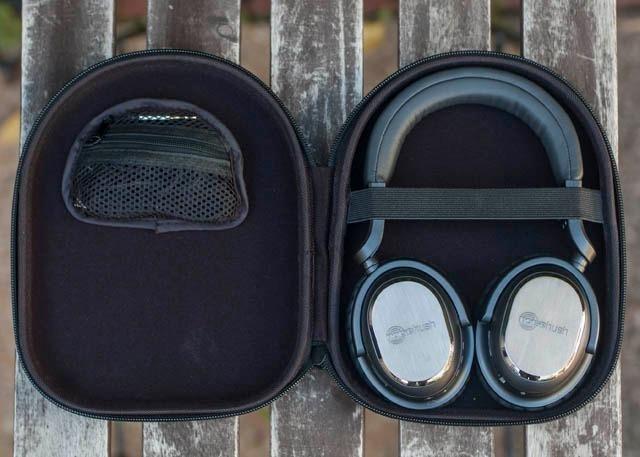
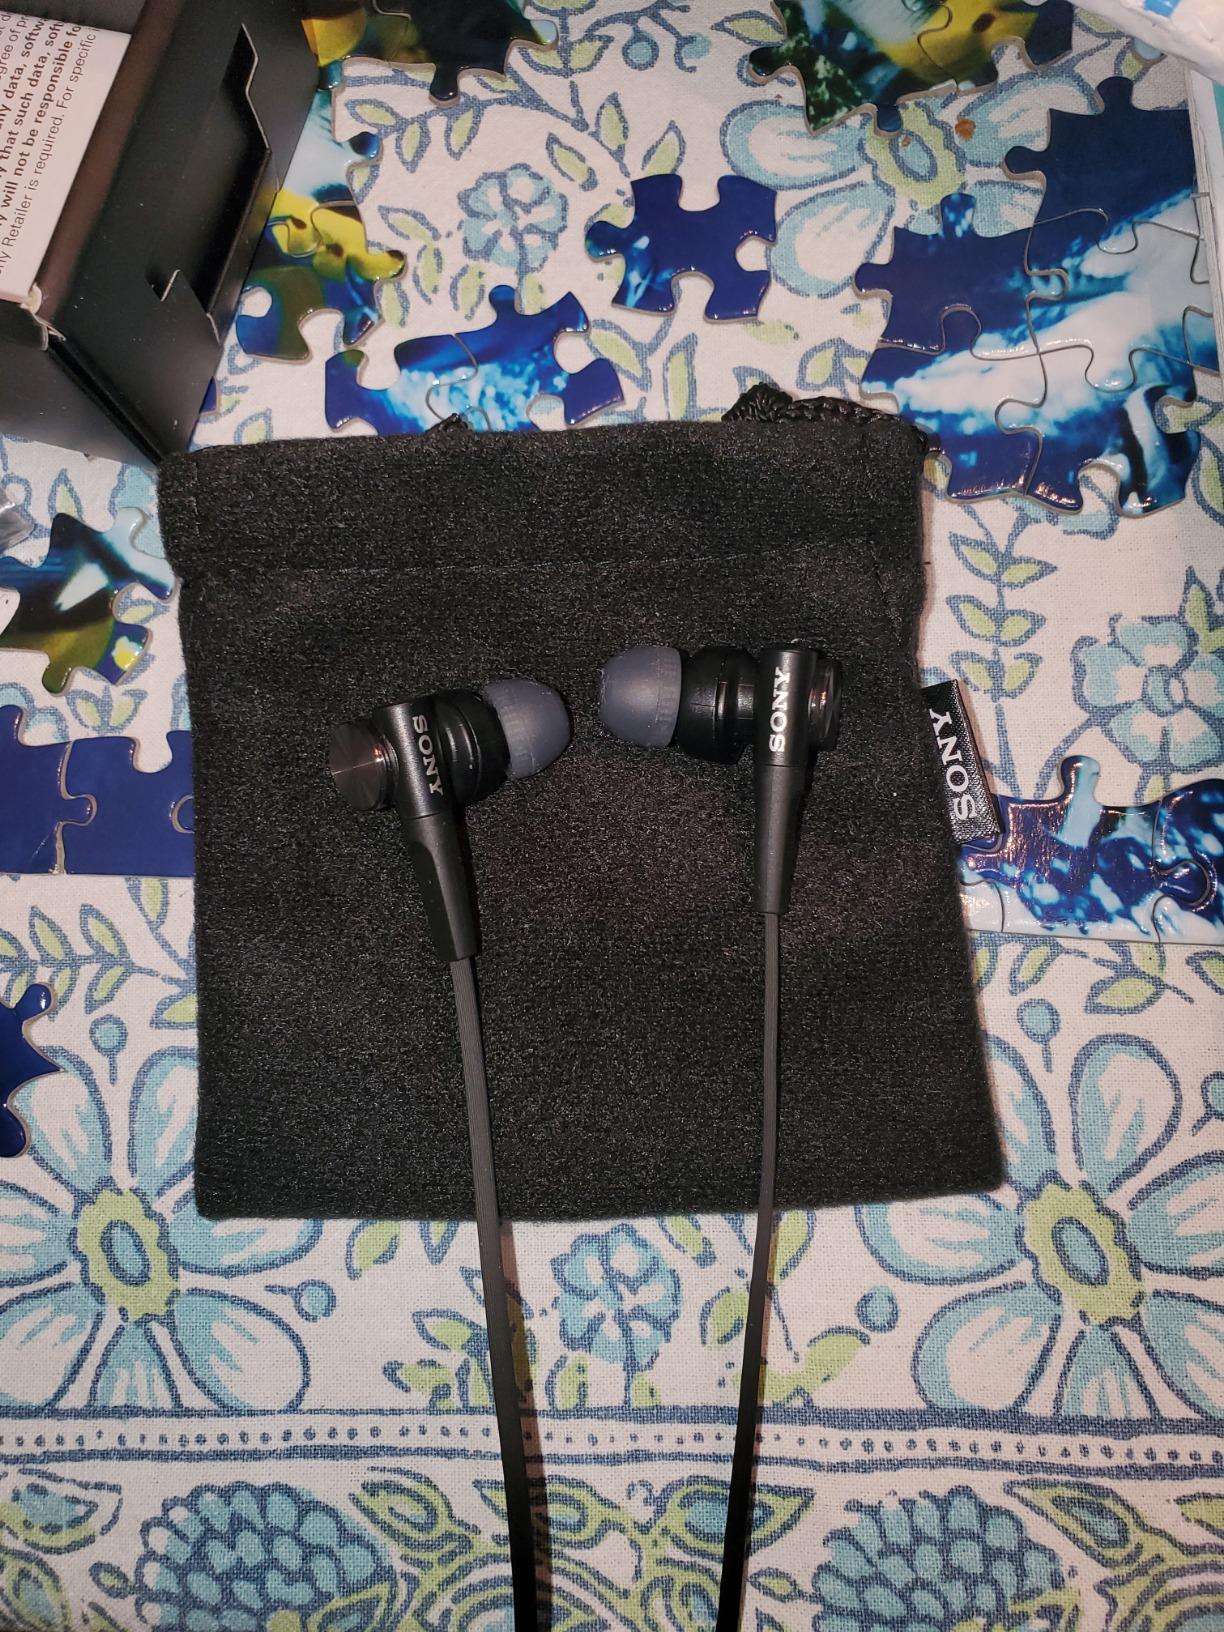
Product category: headphones
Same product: no